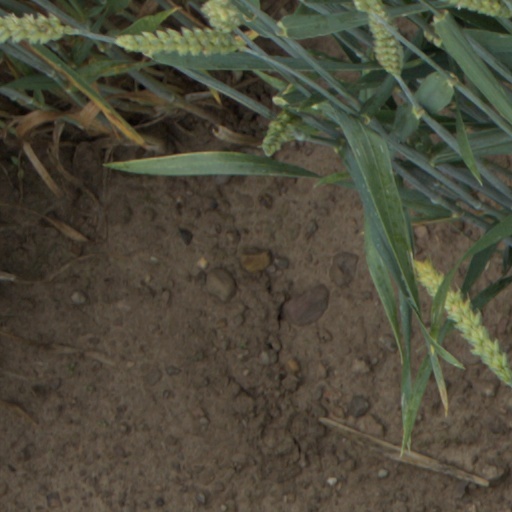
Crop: wheat